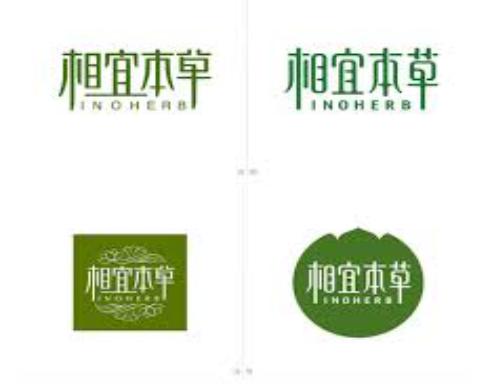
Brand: INOHERB-2
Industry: Necessities